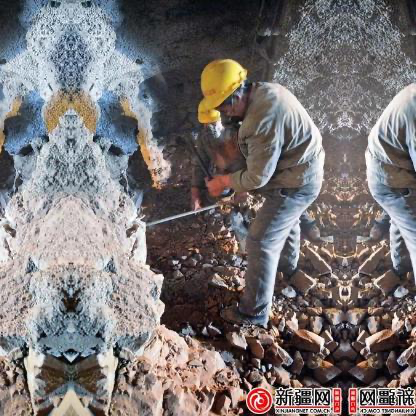
Objects in the image:
label: helmet
label: helmet